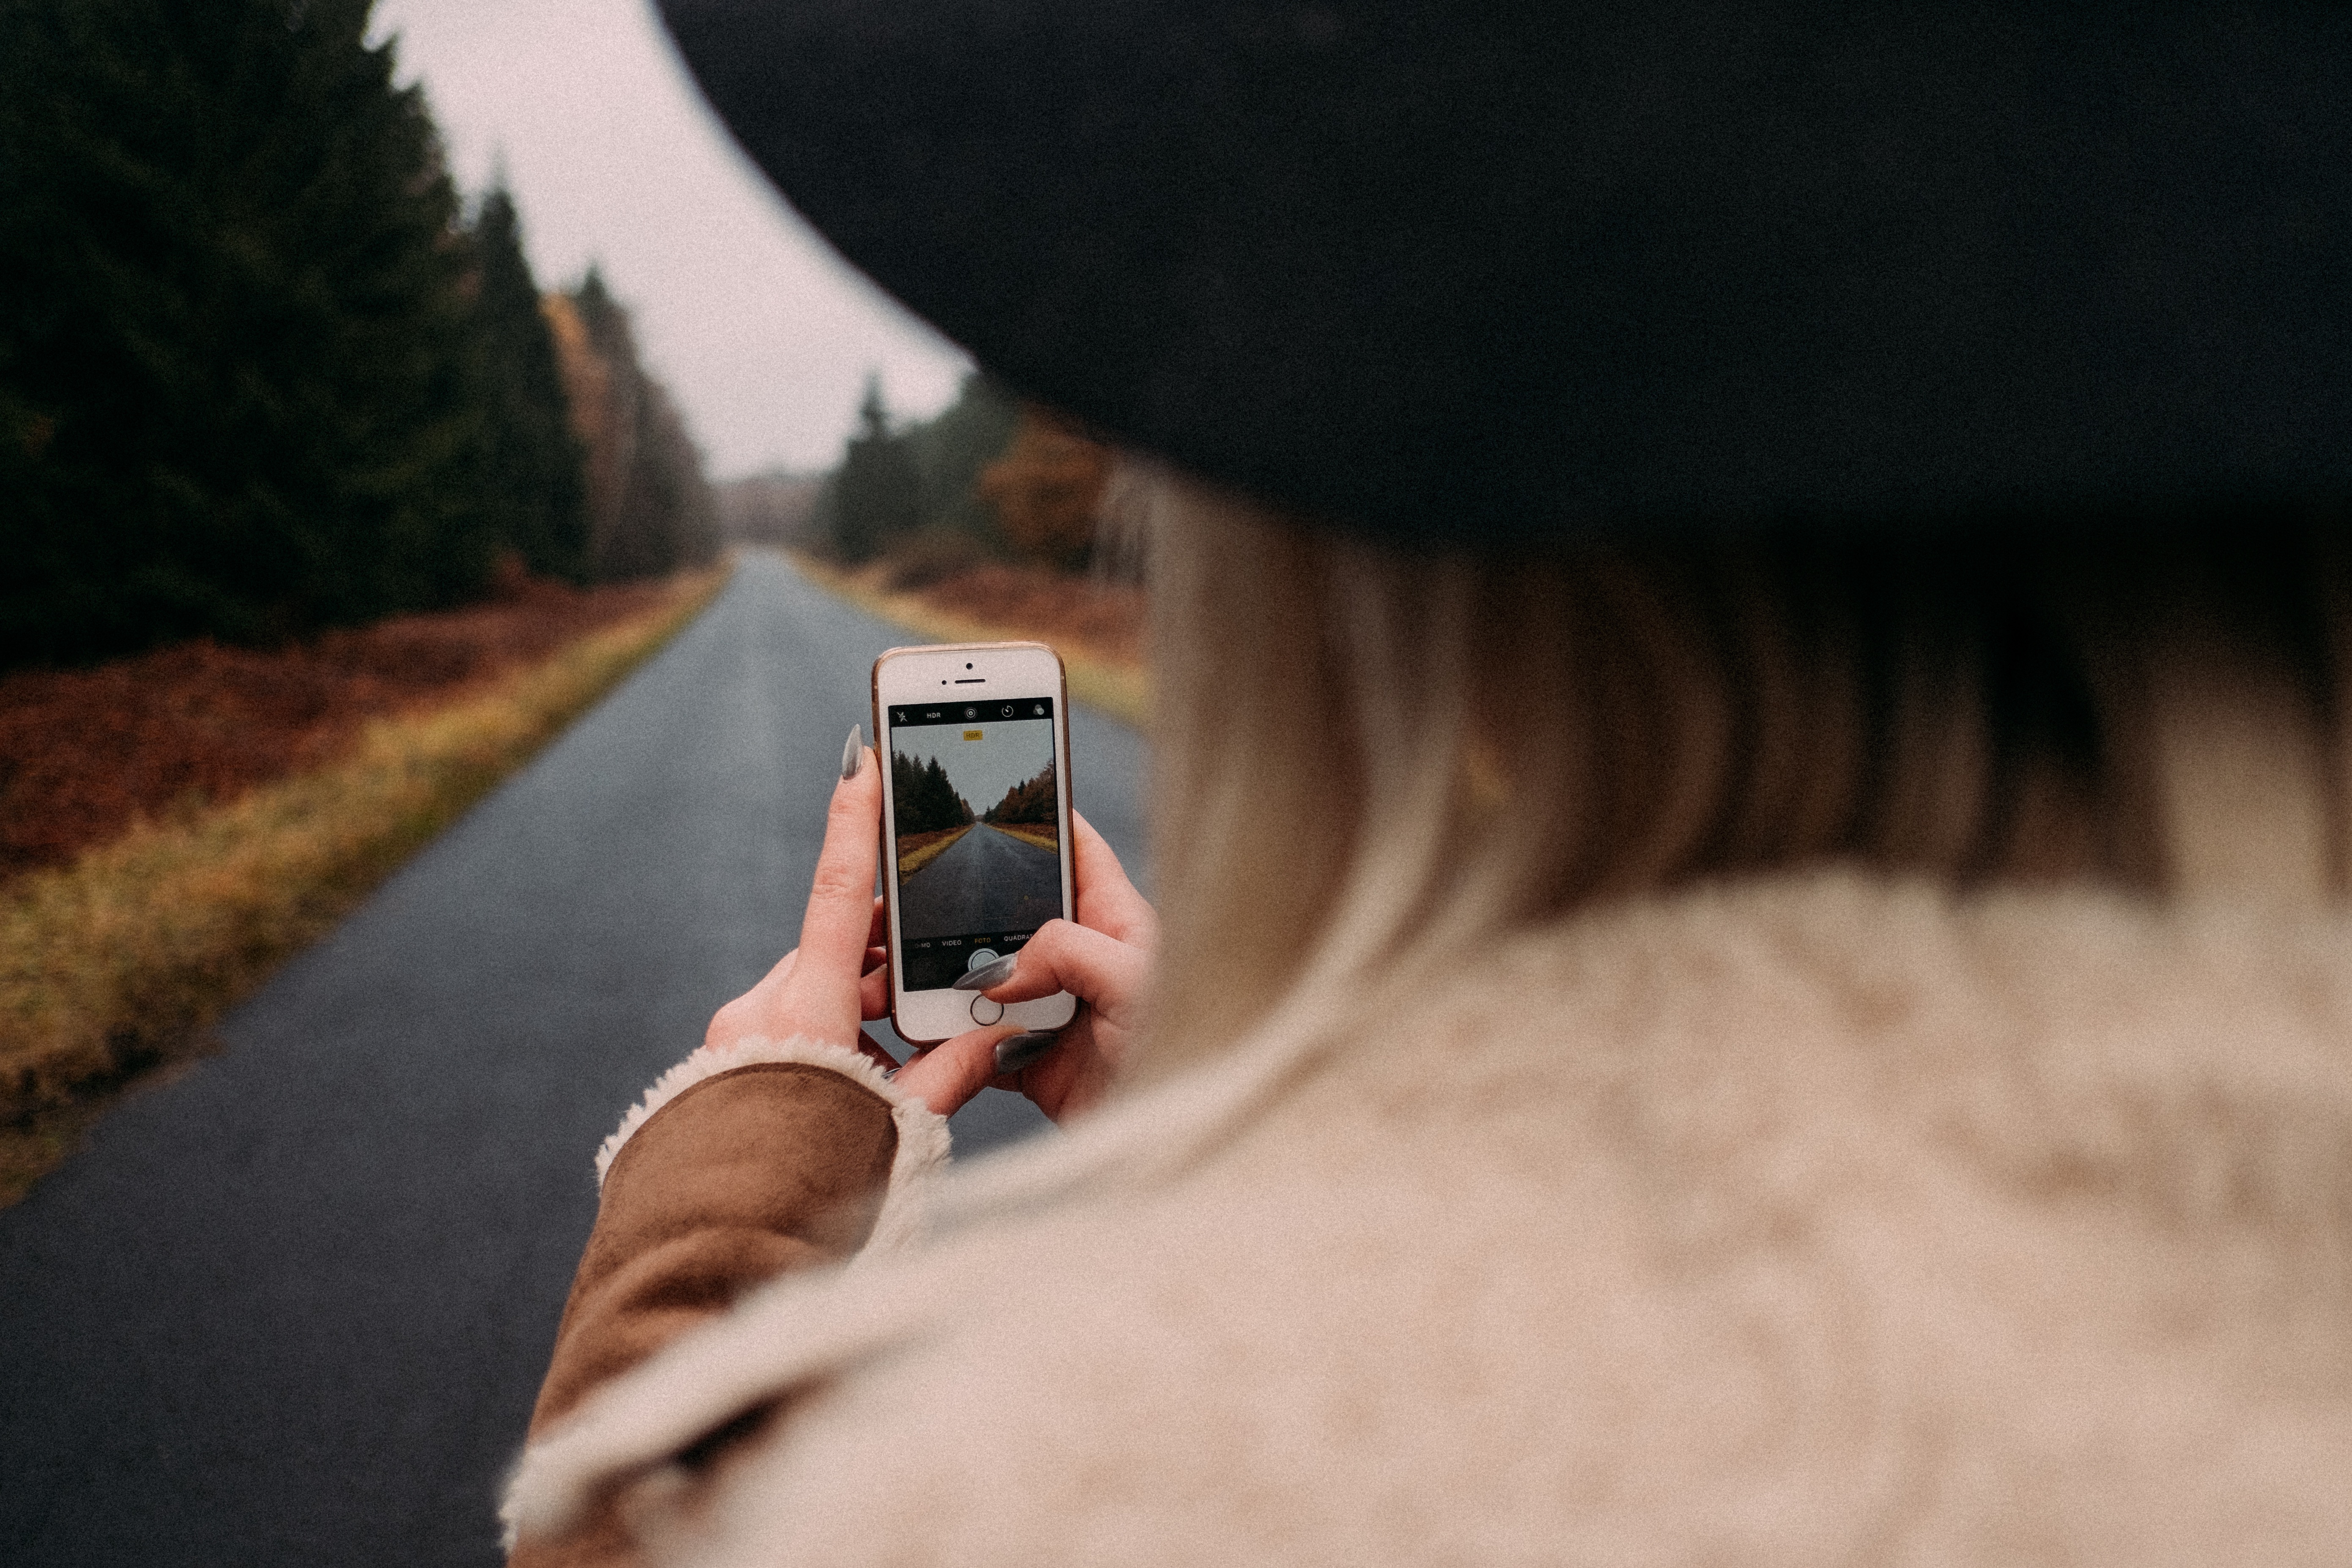
photography, color, eye, photograph, image